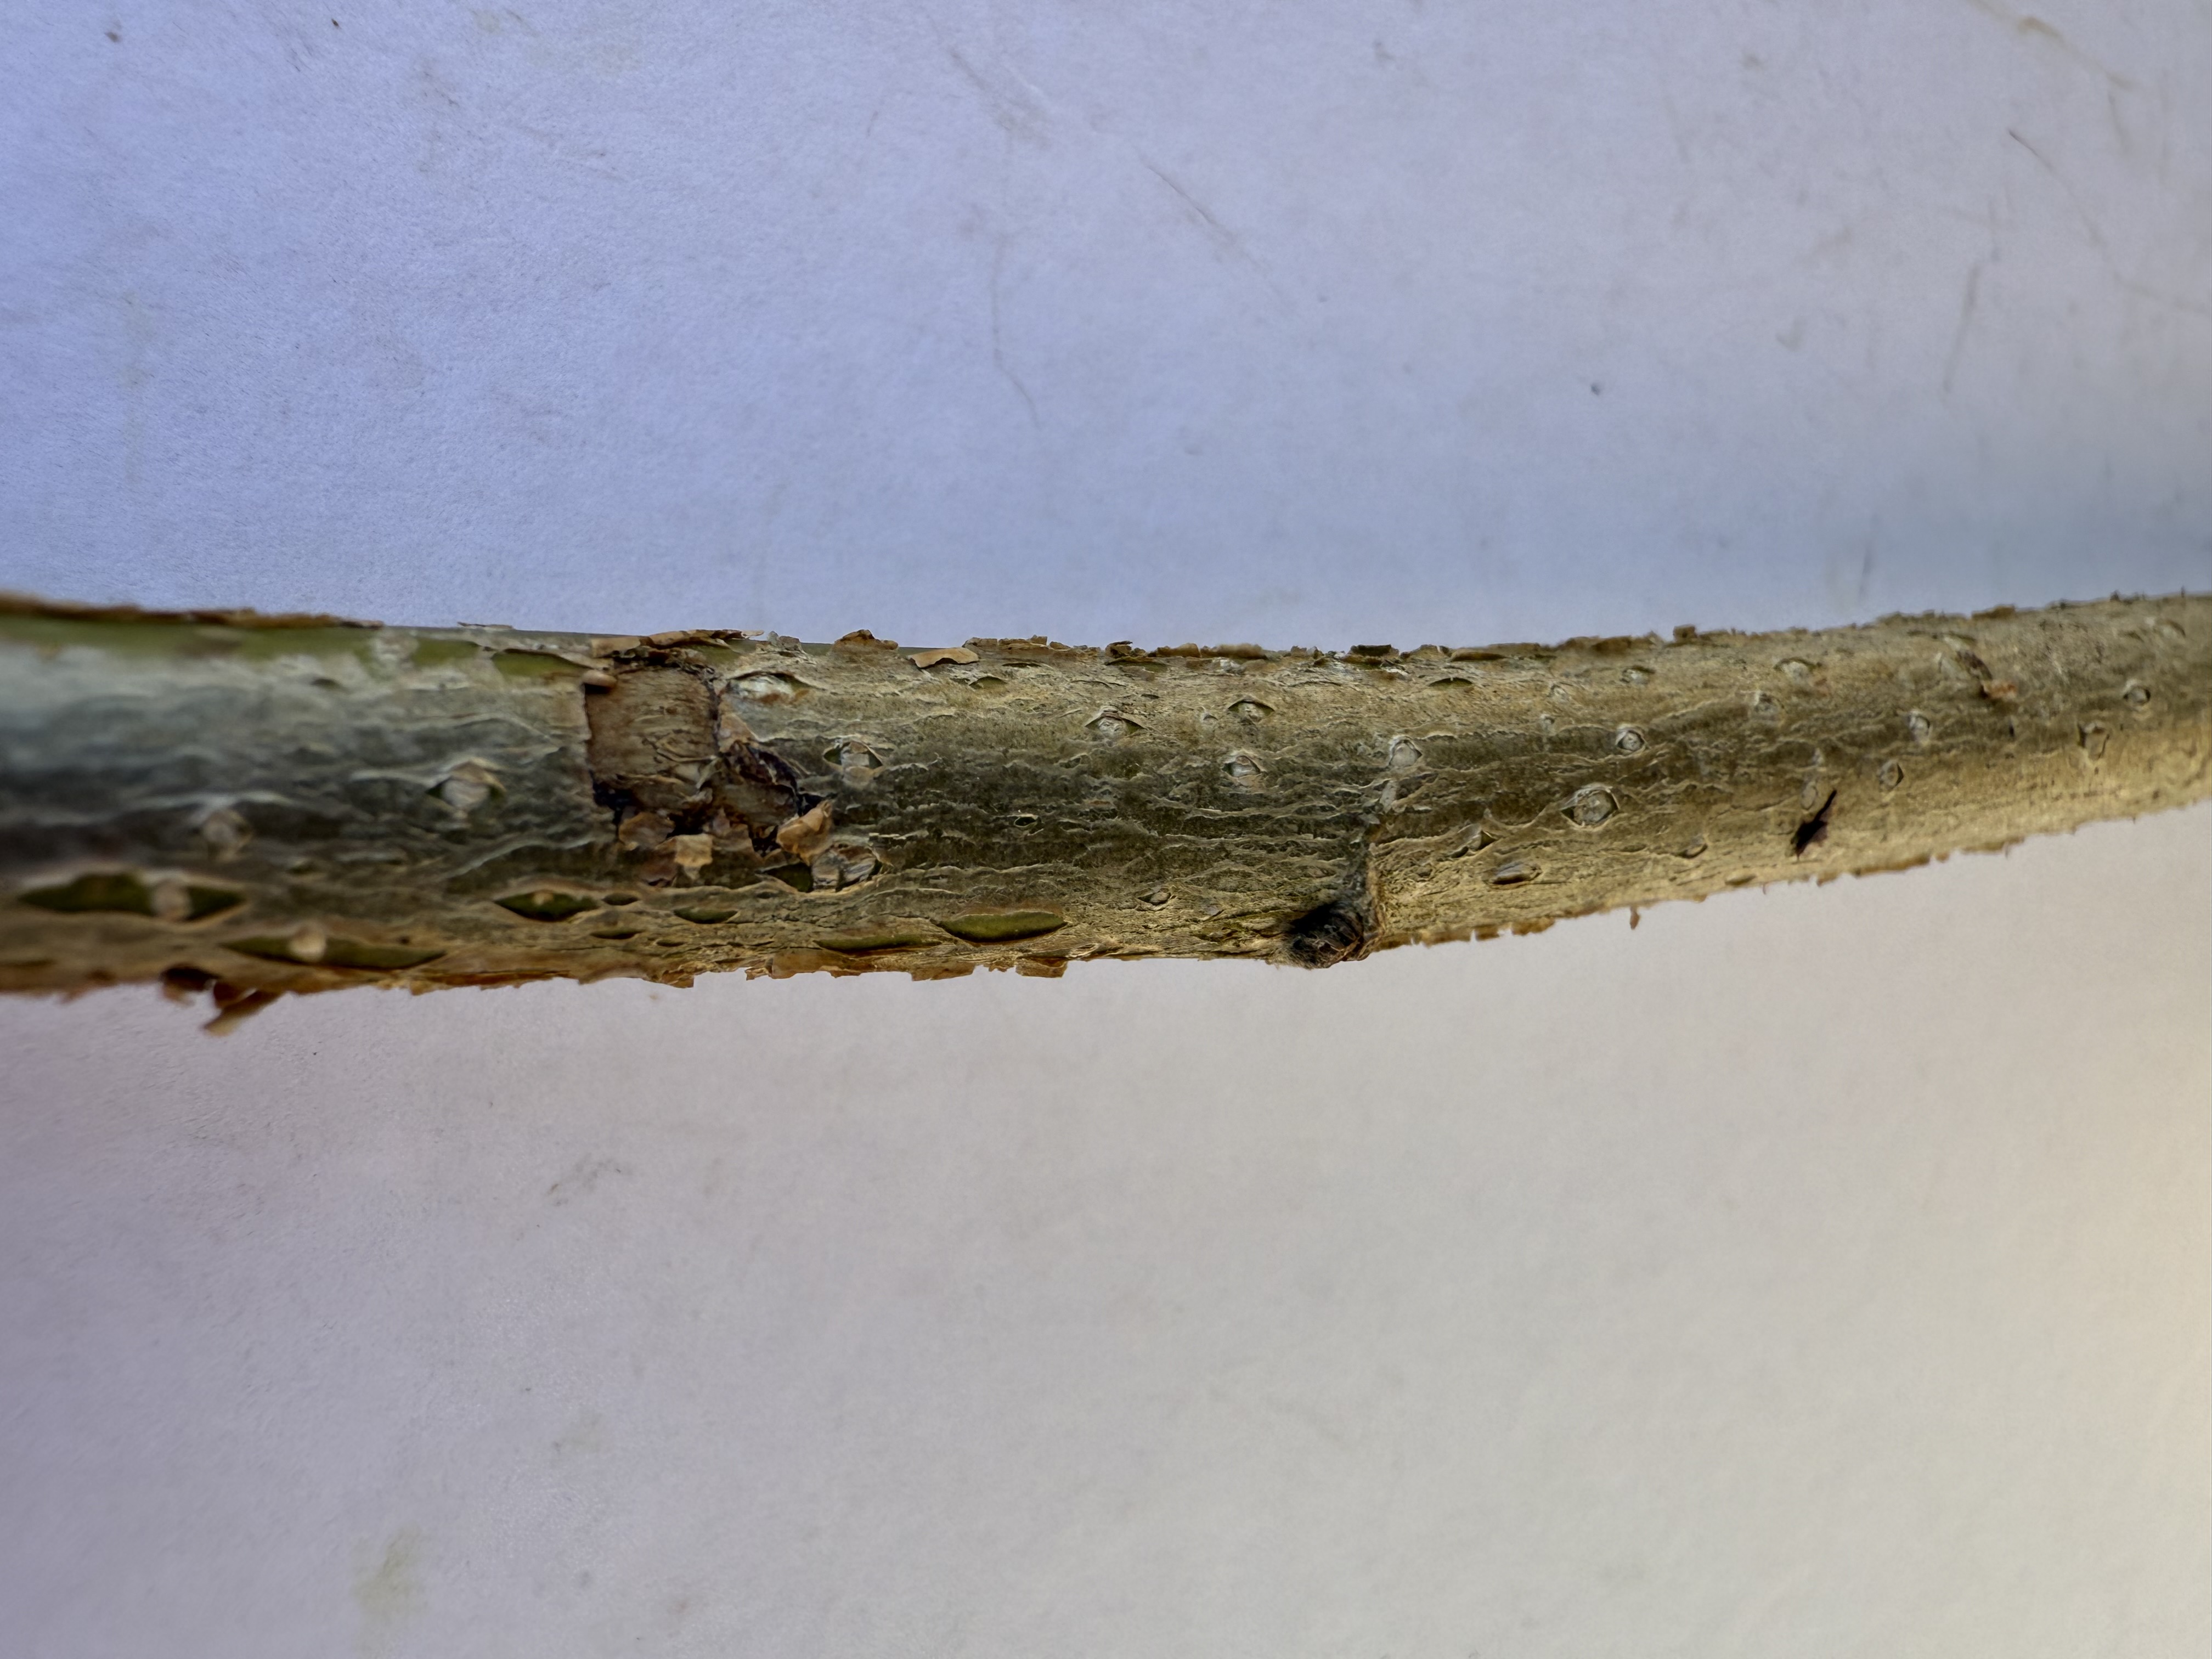
Variety: Hazelnut